Uri Shoham

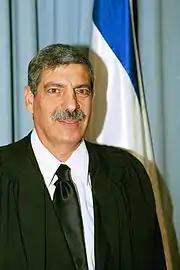
Uri Shoham

Uri Shoham (August 3, 1948) is a judge on the Supreme Court of Israel. He previously served as a district court judge in Tel-Aviv and a Judge Advocate General. His appointment to the court was viewed as a victory for Mizrahi Jews, as the court had consisted largely of judges of Ashkenazi descent.